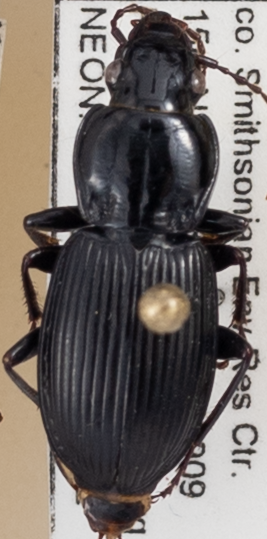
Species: Pterostichus stygicus
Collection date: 2023-09-12
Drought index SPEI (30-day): -0.39
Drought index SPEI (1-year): -0.39
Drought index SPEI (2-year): -0.1